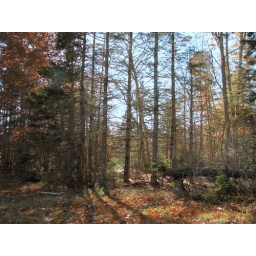
A tree fell in the forest